Australovenator

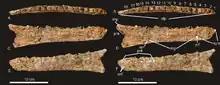
Dentary

A phylogenetic analysis found "Australovenator" to be an allosauroid carnosaurian, with similarities to "Fukuiraptor" and carcharodontosaurids. In the initial analysis, it was shown to be the sister taxon of the Carcharodontosauridae. More detailed studies found that it formed a clade with several other carcharodontosaurid-like allosaurs, the Neovenatoridae. Recent phylogenetic analysis suggests "Australovenator" is a tyrannosauroid, like with all other megaraptorans. A phylogenetic analysis in 2016 focusing on the new neovenatorid "Gualicho" found that "Australovenator" and other megaraptorids were either allosauroids or basal coelurosaurs as opposed to being tyrannosauroids.